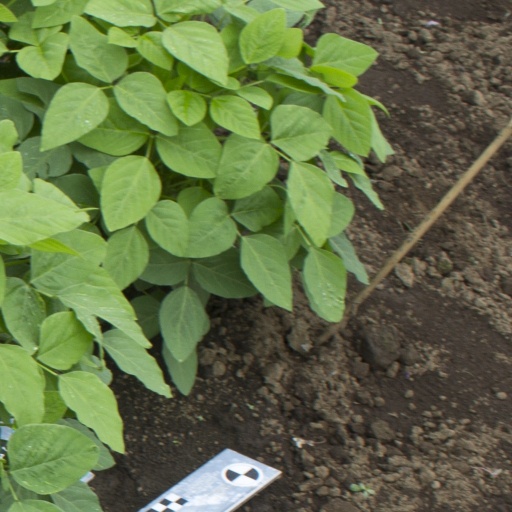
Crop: soybean